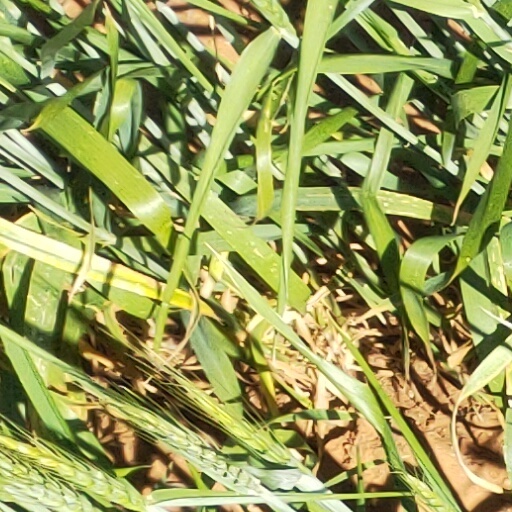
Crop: wheat